Tor Sanguigna

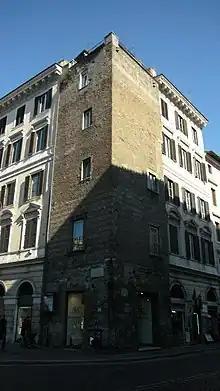

The Tor Sanguigna is one of the medieval towers of Rome, Italy, built of tufa blocks and brick sited a few metres from piazza Navona in that city's Ponte district. 'Tor Sanguigna' was already used in the Middle Ages as a toponym for the whole surrounding area between what are now via Zanardelli, via dei Coronari and Sant'Agostino church. The piazza in which the tower stands is now named after it.